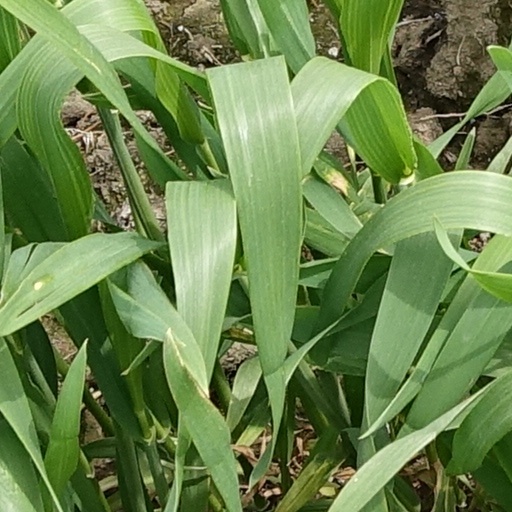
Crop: wheat